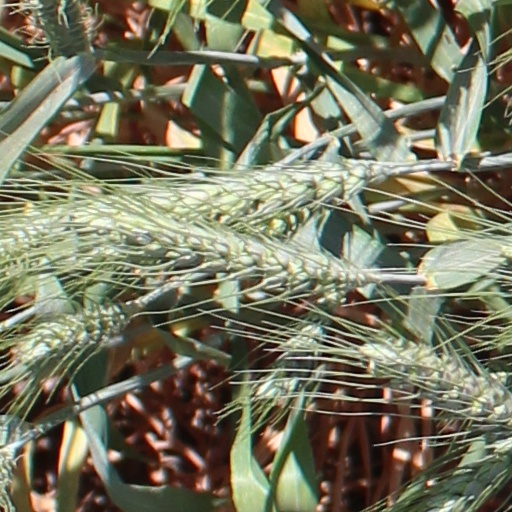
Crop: wheat